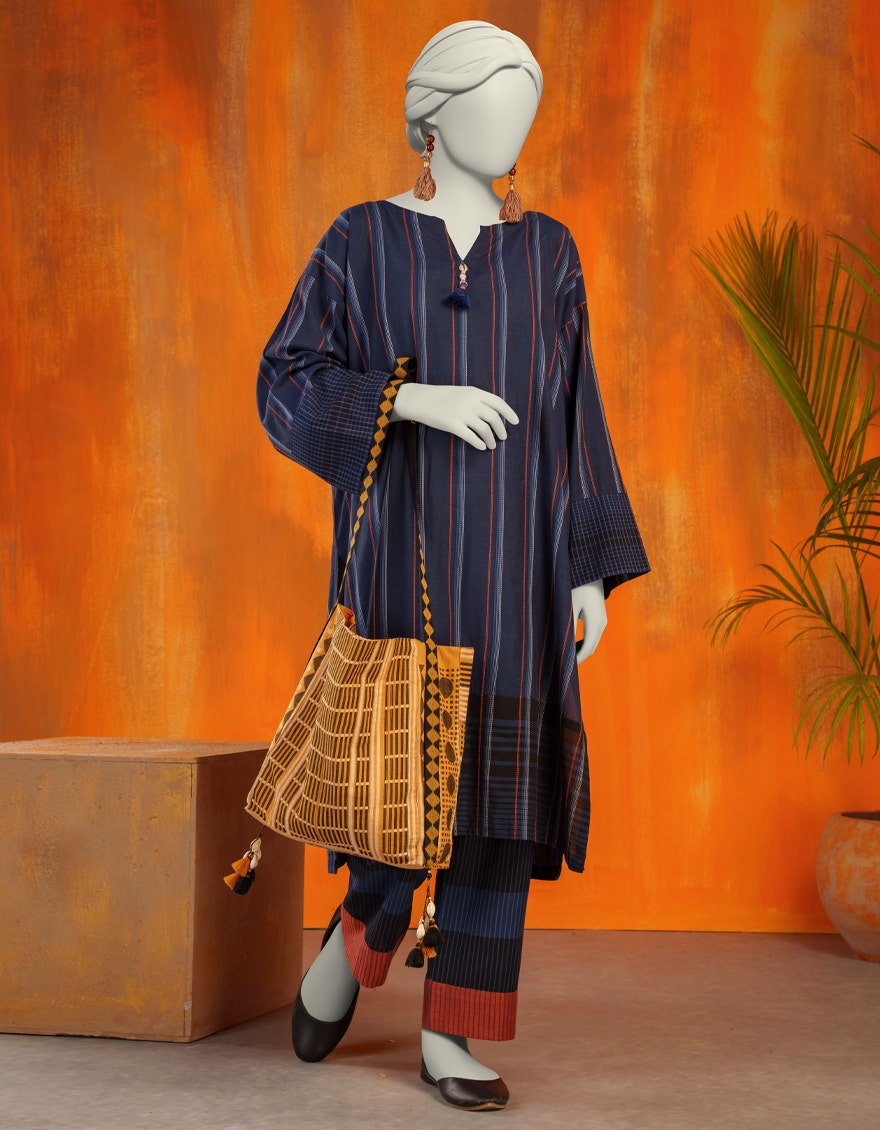
navy multi stripe tunic dress